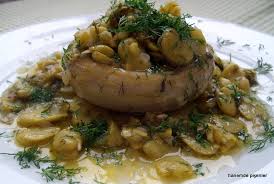
Yemek: enginar